The Canadian

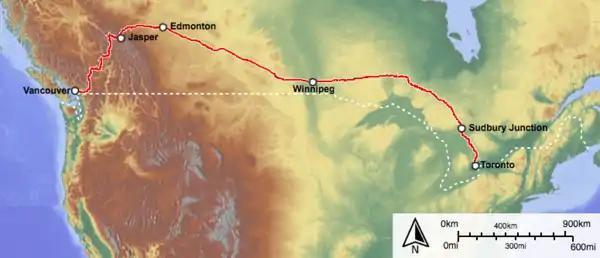

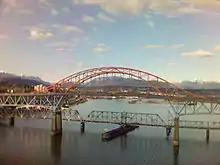
New Westminster Bridge

The "Canadian" eastbound journey begins at Vancouver's Pacific Central Station. It uses the BNSF tracks through suburban communities, including Burnaby, to New Westminster. After the train crosses the New Westminster Bridge, the "Canadian" leaves BNSF for CN tracks east. Between Mission and Pacific Central, the "Canadian" runs through the city of Langley on the south side of the Fraser River. From New Westminster to Gifford, the route passes railroad yards and industry.